Russell Smart

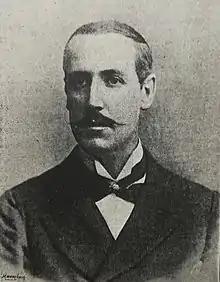
Smart in 1895

Hyman Russell Smart (1858 – 12 November 1923) was a British socialist activist.